The Vortex

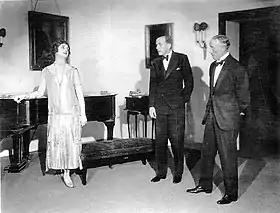
Middle-aged couple in evening clothes, with a young man in evening clothes standing between them

In the years after the First World War, pairings in England of older, upper-class women and younger men were common. The idea for the play was put in Coward's mind by an incident at a nightclub. Grace Forster, the elegant mother of his friend Stewart Forster, was talking to a young admirer, when a young woman said, in earshot of Coward and Forster, "Will you "look" at that old hag over there with the young man in tow; she's old enough to be his mother". Forster paid no attention, and Coward immediately went across and embraced Grace, as a silent rebuke to the young woman who had made the remark. The episode led him to consider how a "mother–young son–young lover triangle" might be the basis of a play.